Church Nuestra Señora de la Asunción of Cayey

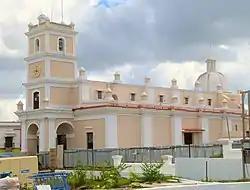
Church during renovations to the town plaza. 2017

The Church Nuestra Señora de la Asunción (Spanish: "Iglesia Nuestra Señora de la Asunción de Cayey") is a Roman Catholic parish church located at the Plaza Ramón Frade square ("plaza pública") of downtown Cayey in the municipality of Cayey, Puerto Rico. The church was designed by engineer José Canovas and was built in 1815, with modifications being made in 1889. It was added to the United States National Register of Historic Places on December 10, 1984, and on the Puerto Rico Register of Historic Sites and Zones in 2000.